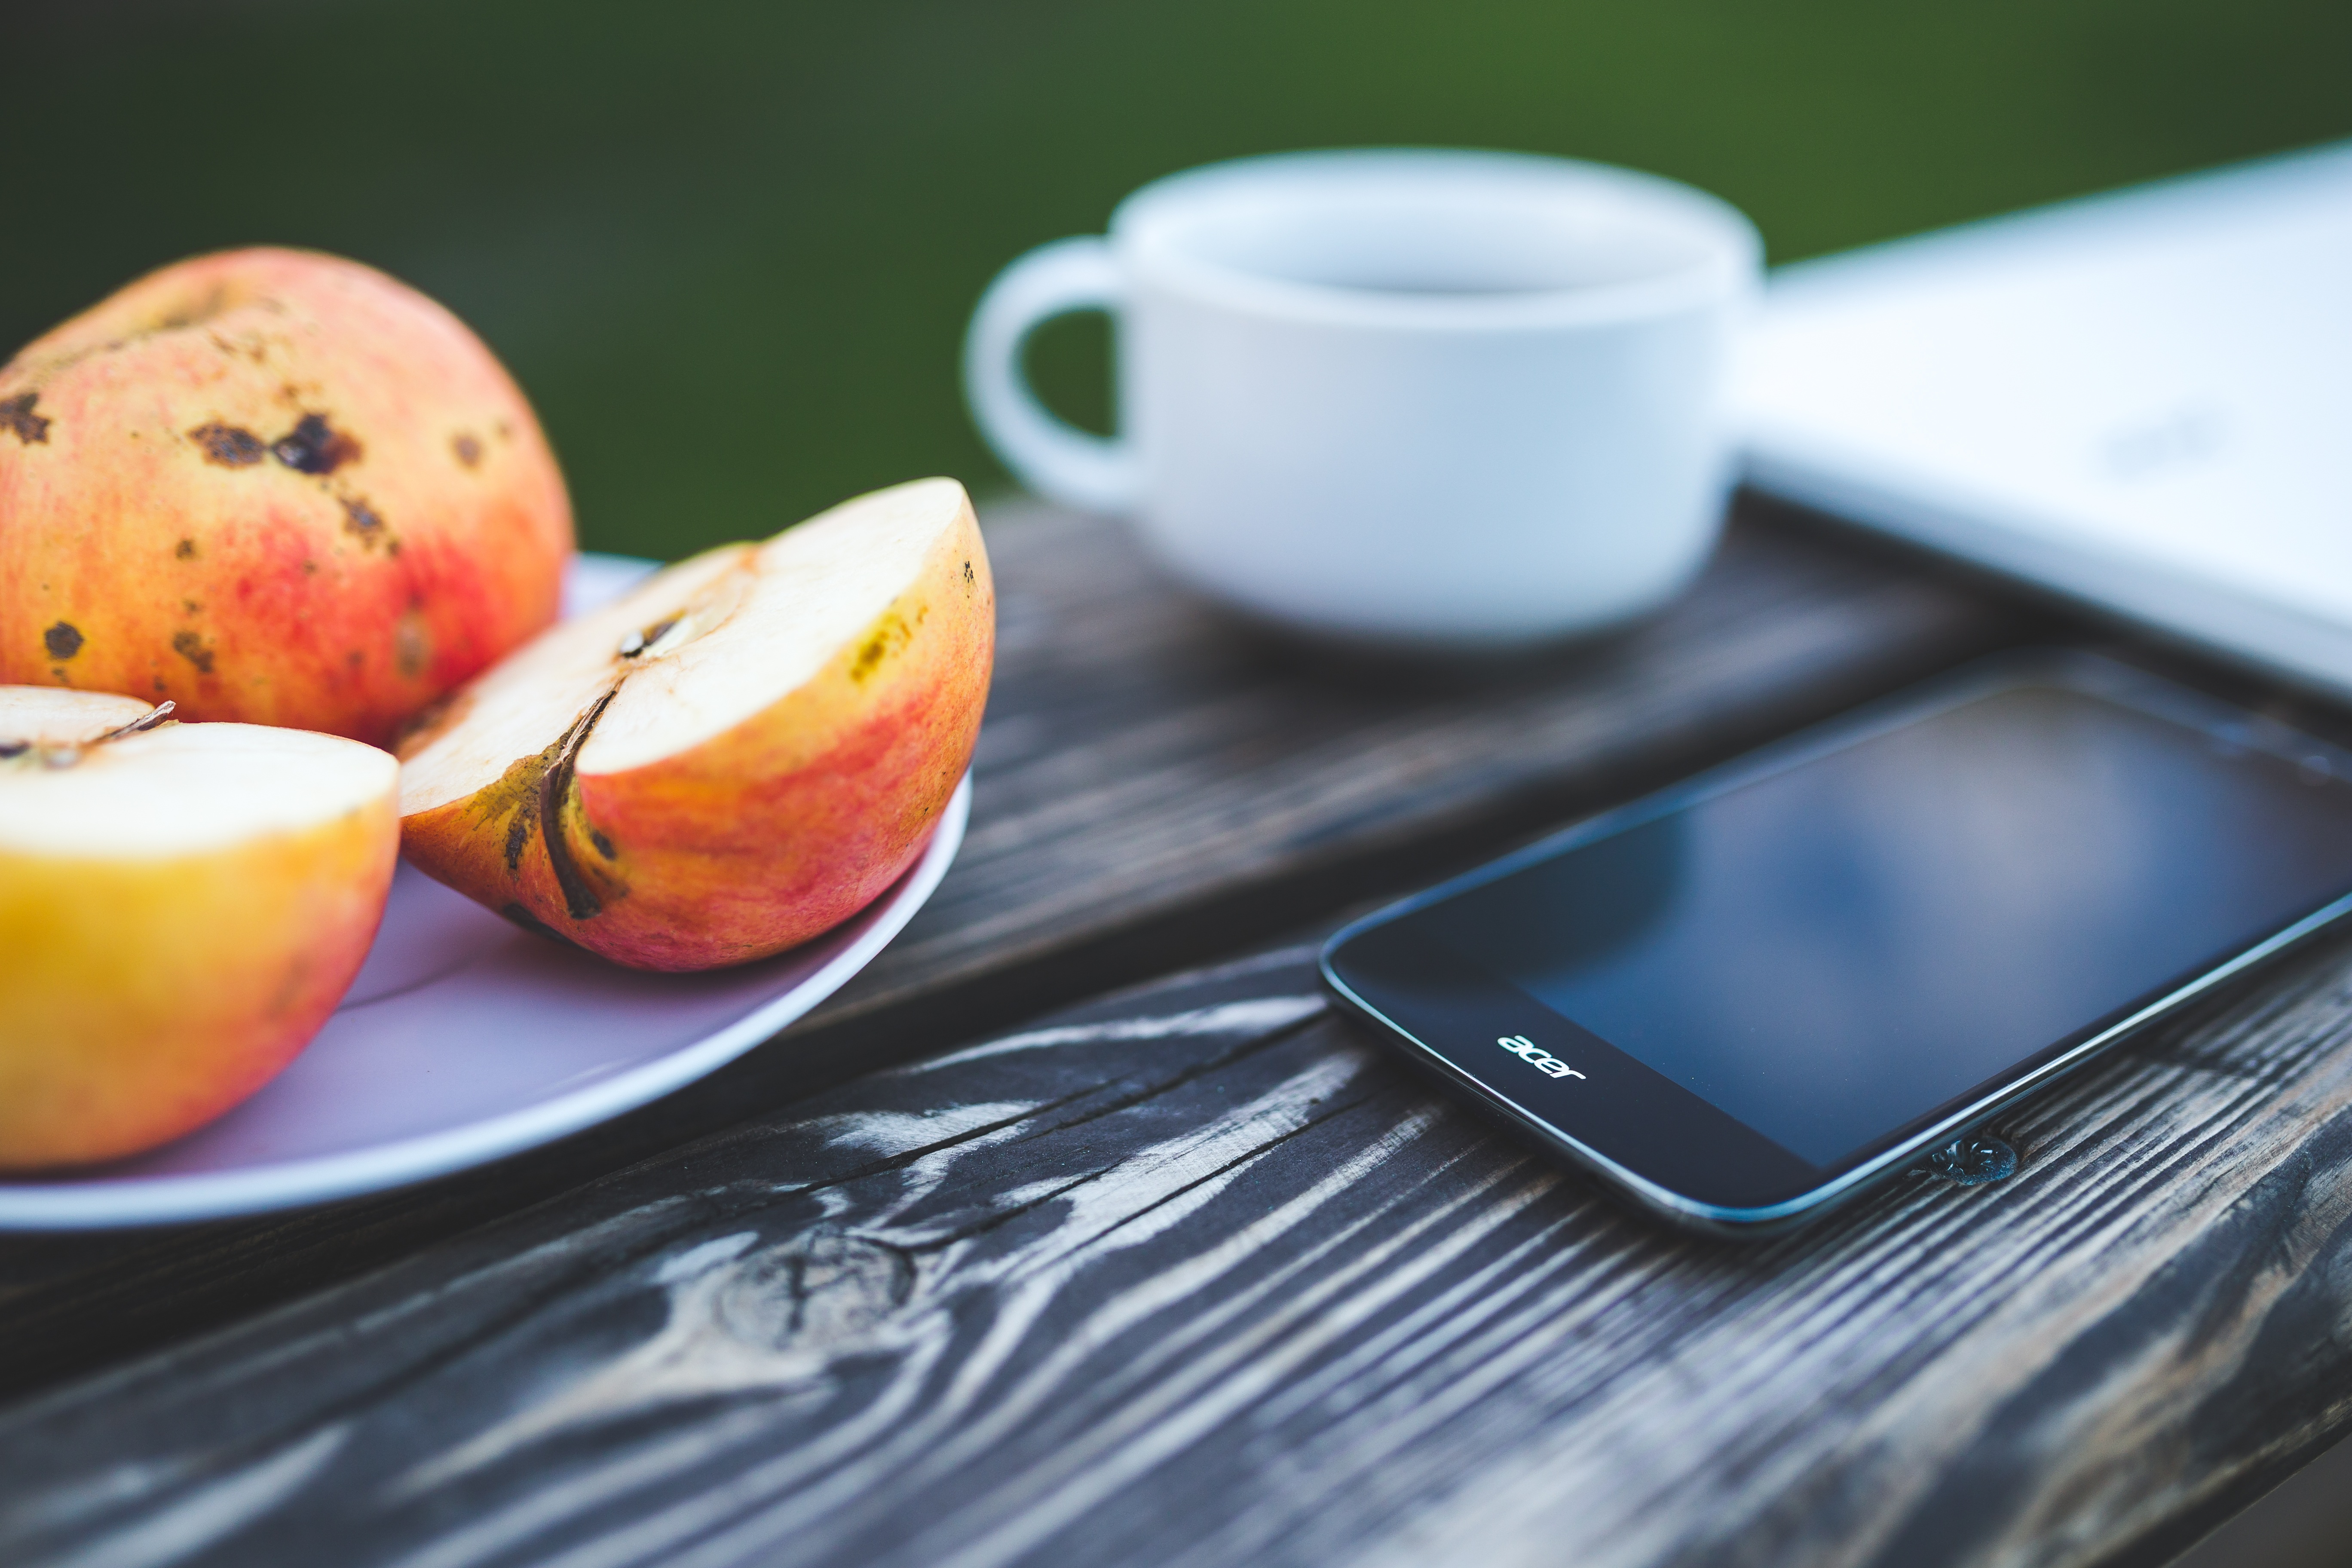
smartphone, mobile, work, screen, working, coffee, plant, technology, fruit, meal, food, produce, phone, breakfast, device, touchscreen, acer, flowering plant, land plant, screentouch